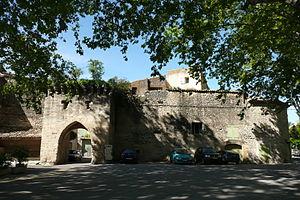
Rempart du Portail de l'Étang à Cucuron (Vaucluse, France).